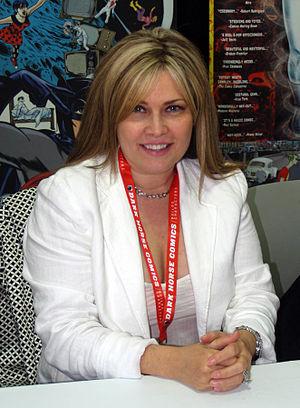
Laura Allred est une coloriste de bande dessinée américaine, connue pour son travail avec son mari Mike Allred.